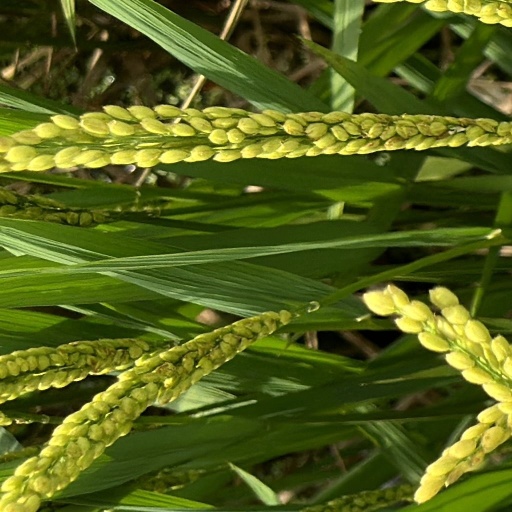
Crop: rice